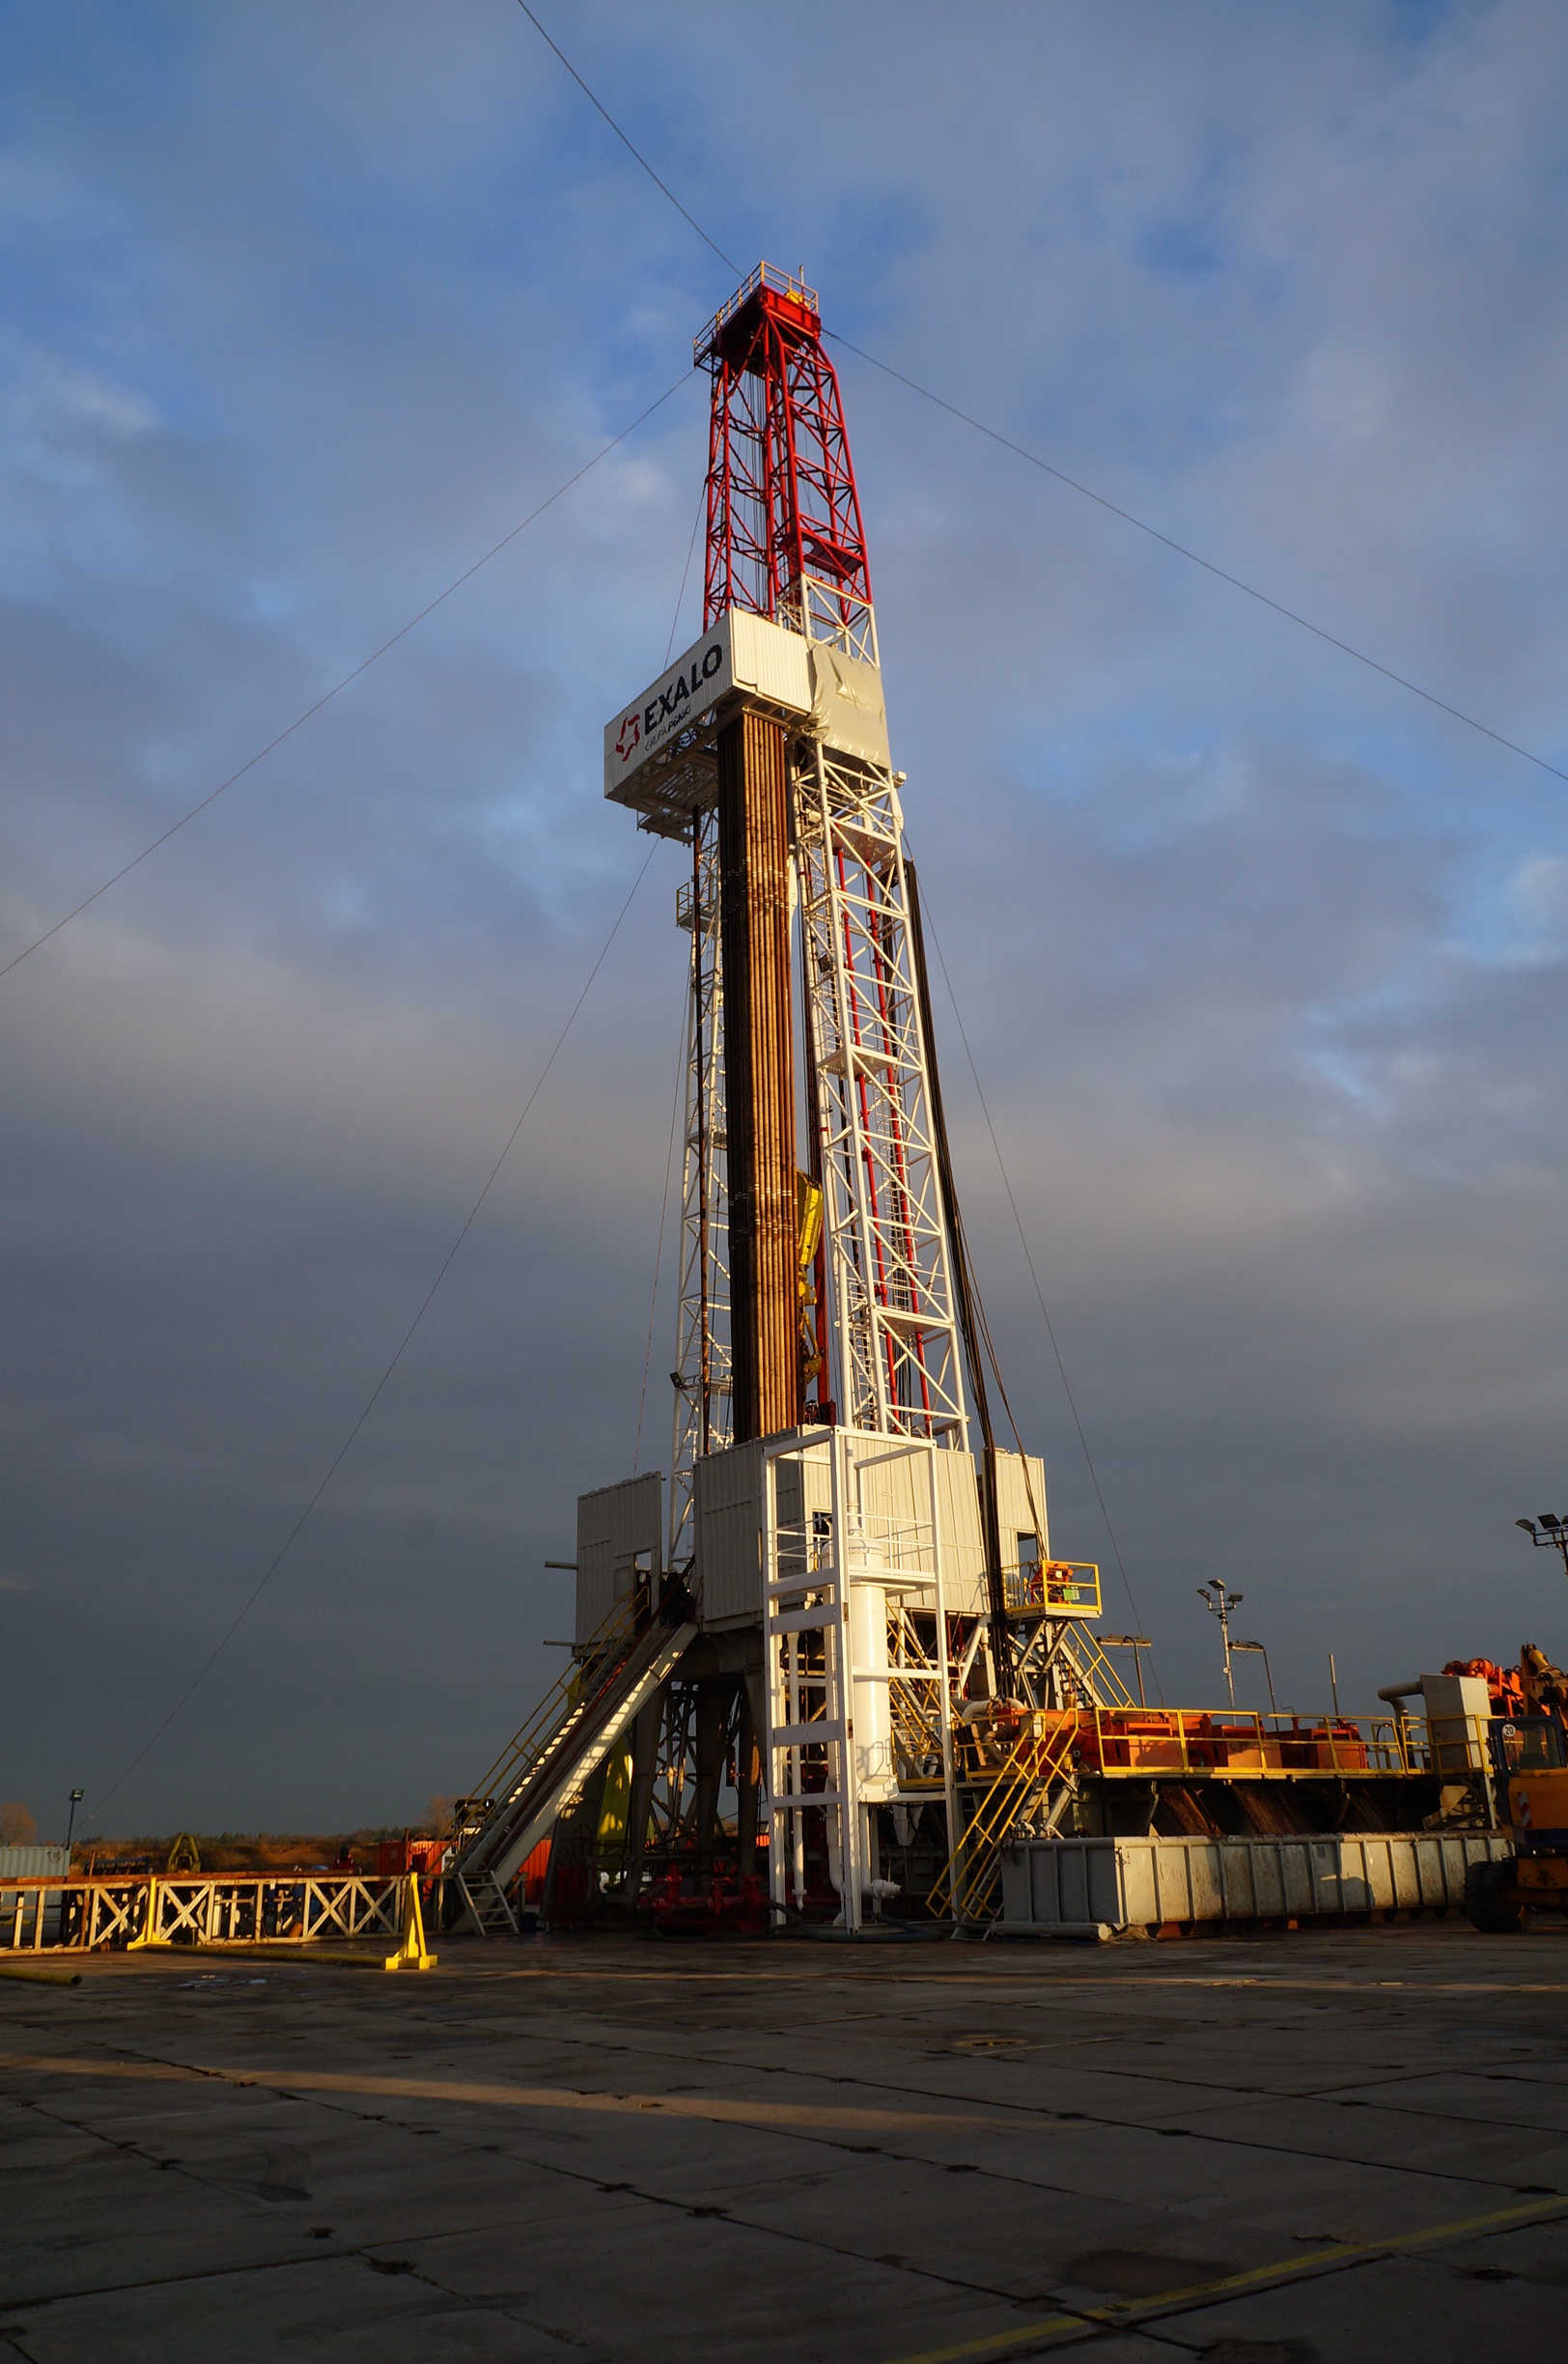
evening, vehicle, tower, landmark, search, oil rig, natural gas, construction equipment, drilling rig, offshore drilling